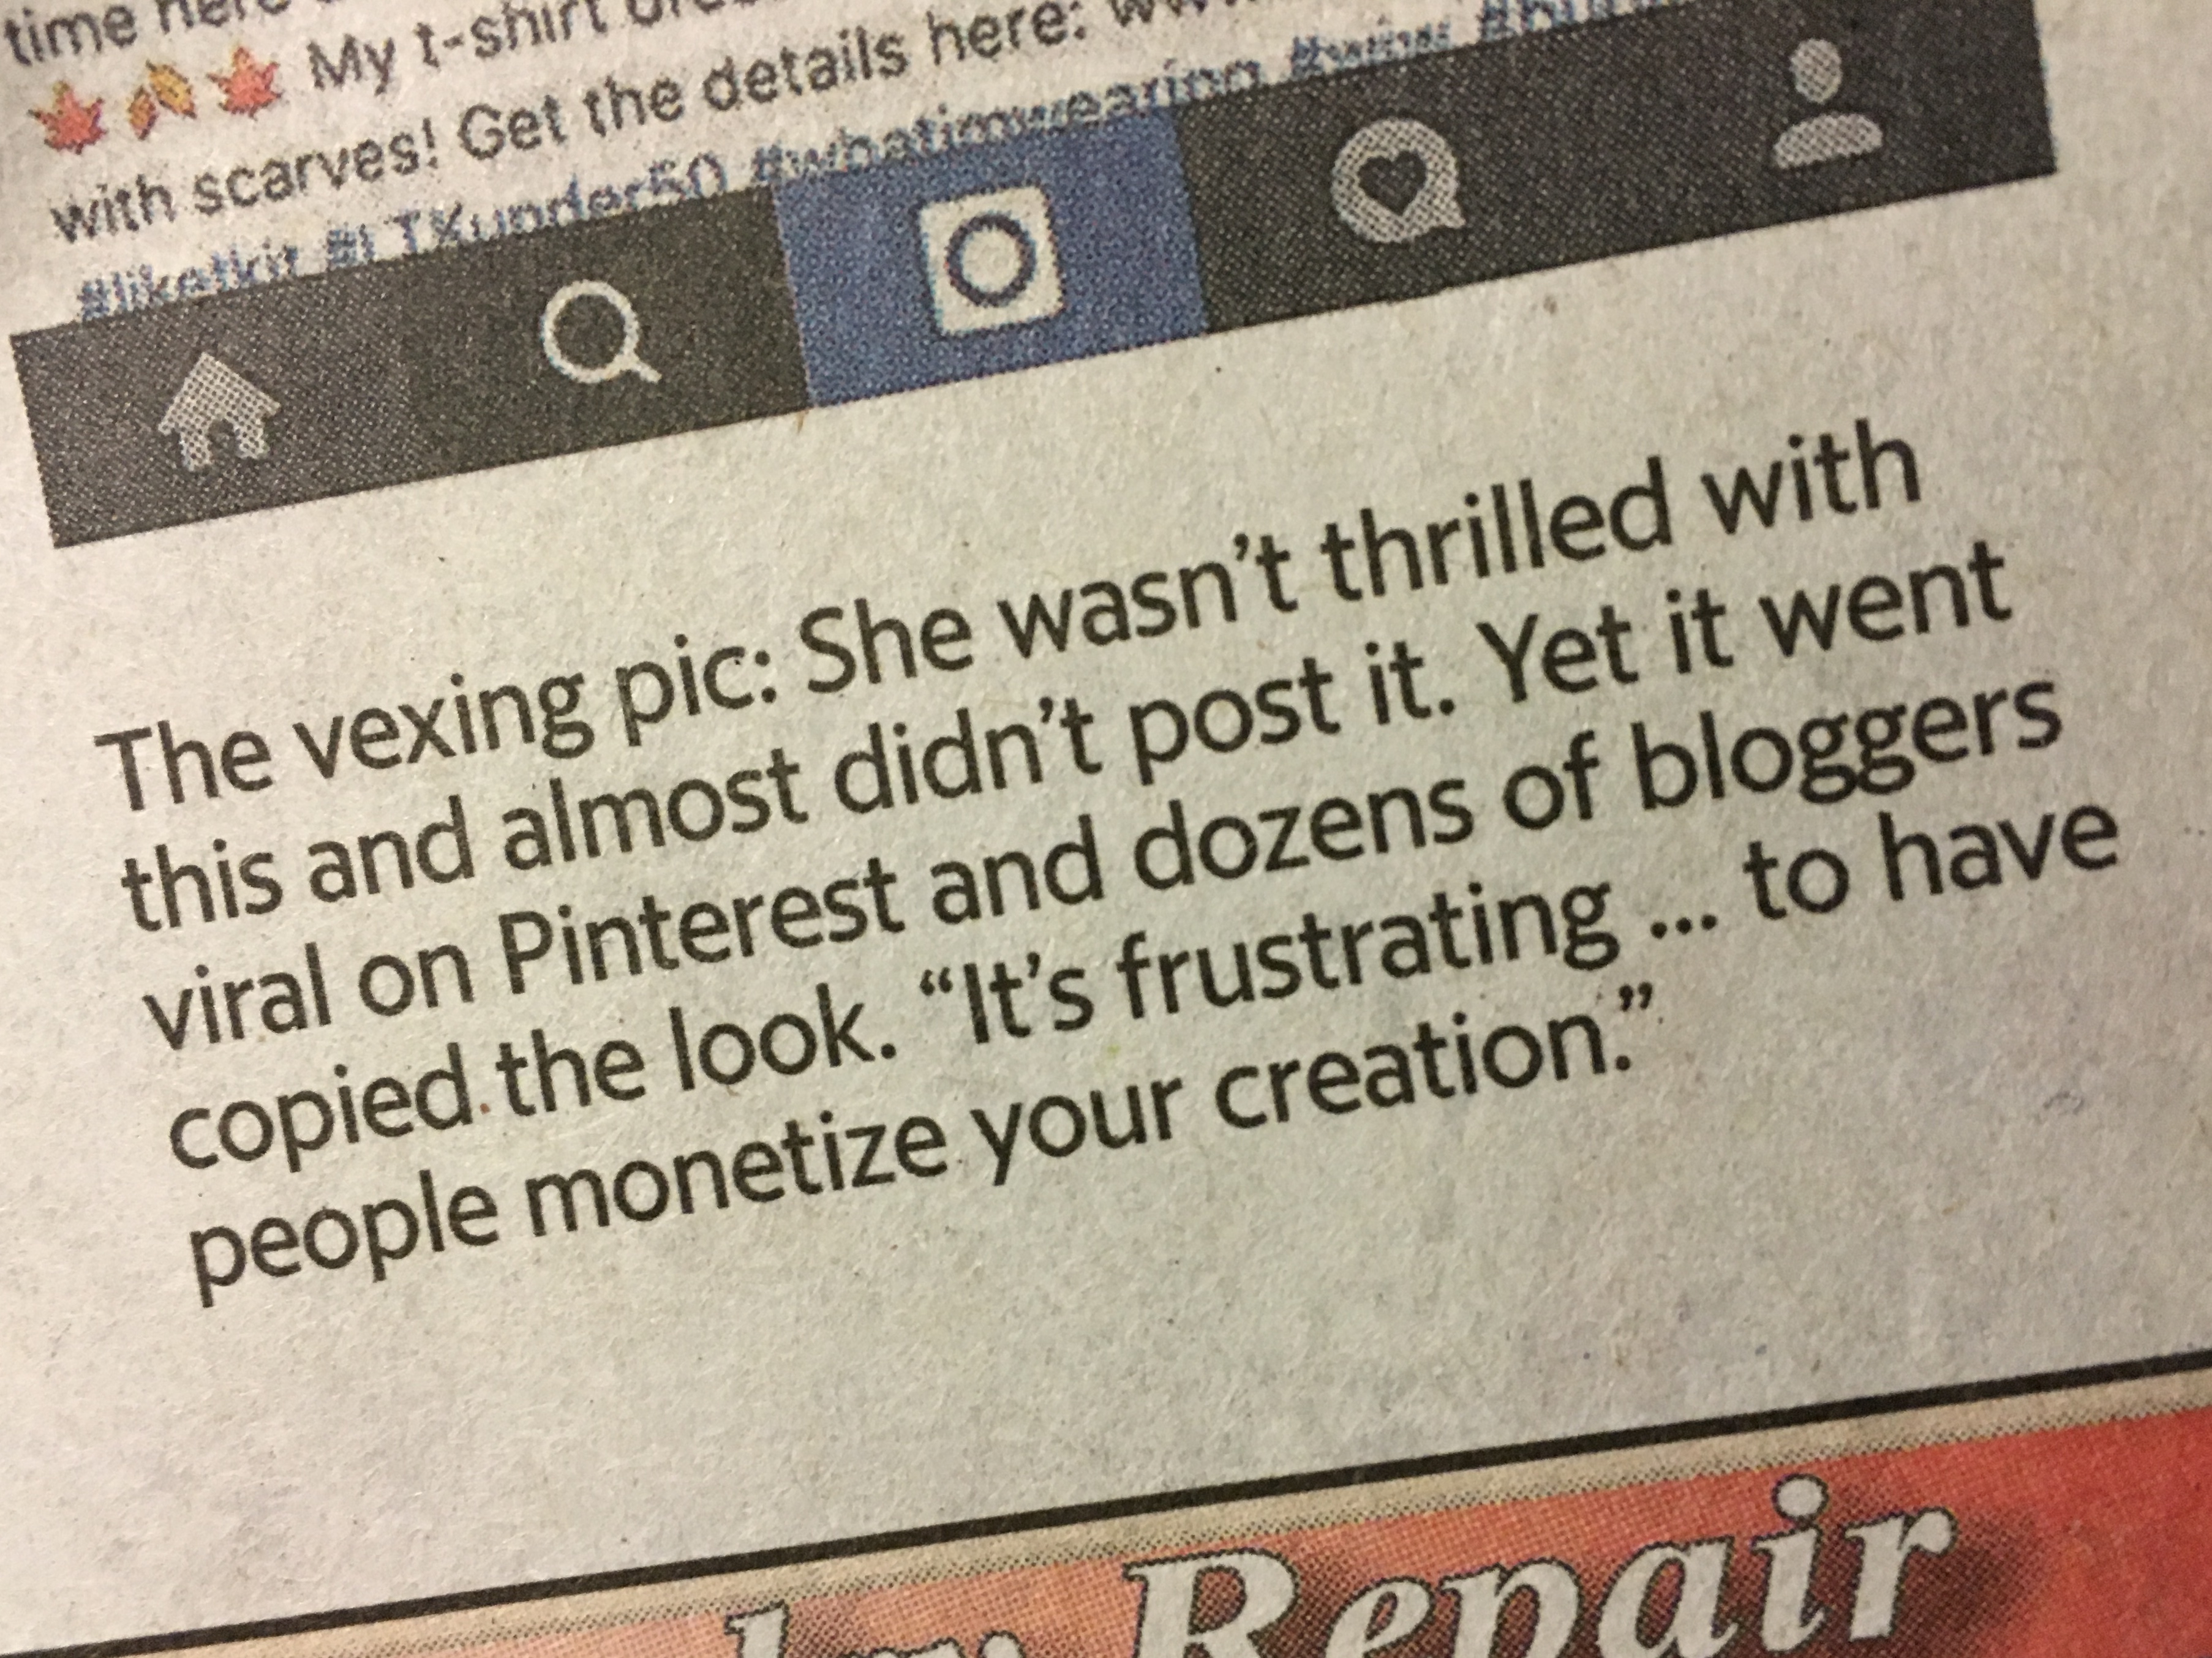
number, label, brand, font, text, commemorative plaque